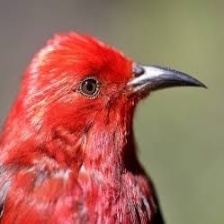
Species: APAPANE
Scientific name: HIMATIONE SANGUINEA